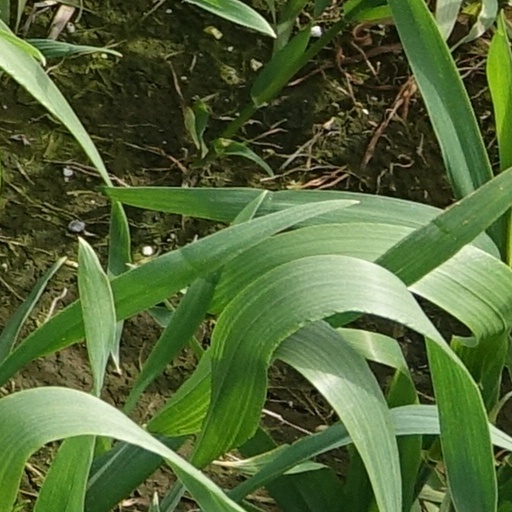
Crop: wheat